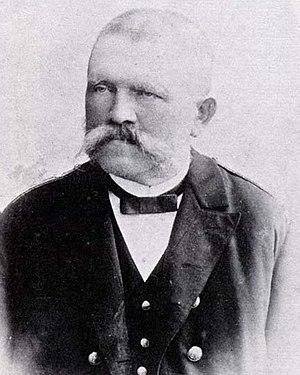
Alois Hitler, né Schicklgruber le 7 juin 1837 à Strones et mort le 3 janvier 1903 à Leonding, est un fonctionnaire des douanes autrichien, principalement connu pour être le père du dictateur nazi, Adolf Hitler.